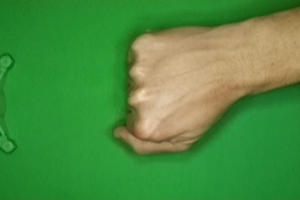
Label: rock